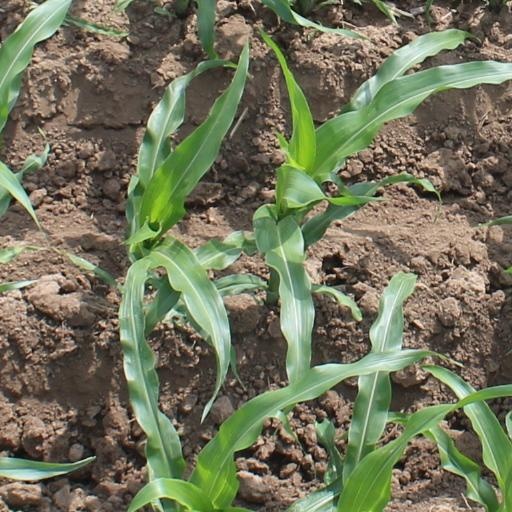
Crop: maize; corn